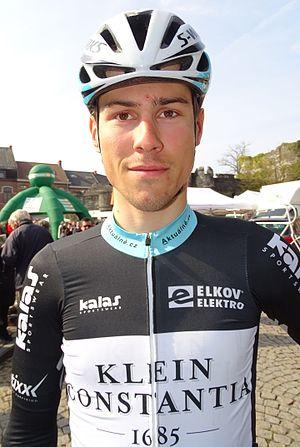
František Sisr, né le 17 mars 1993, est un coureur cycliste tchèque, membre de l'équipe Elkov-Author, spécialiste de la piste et de la route.